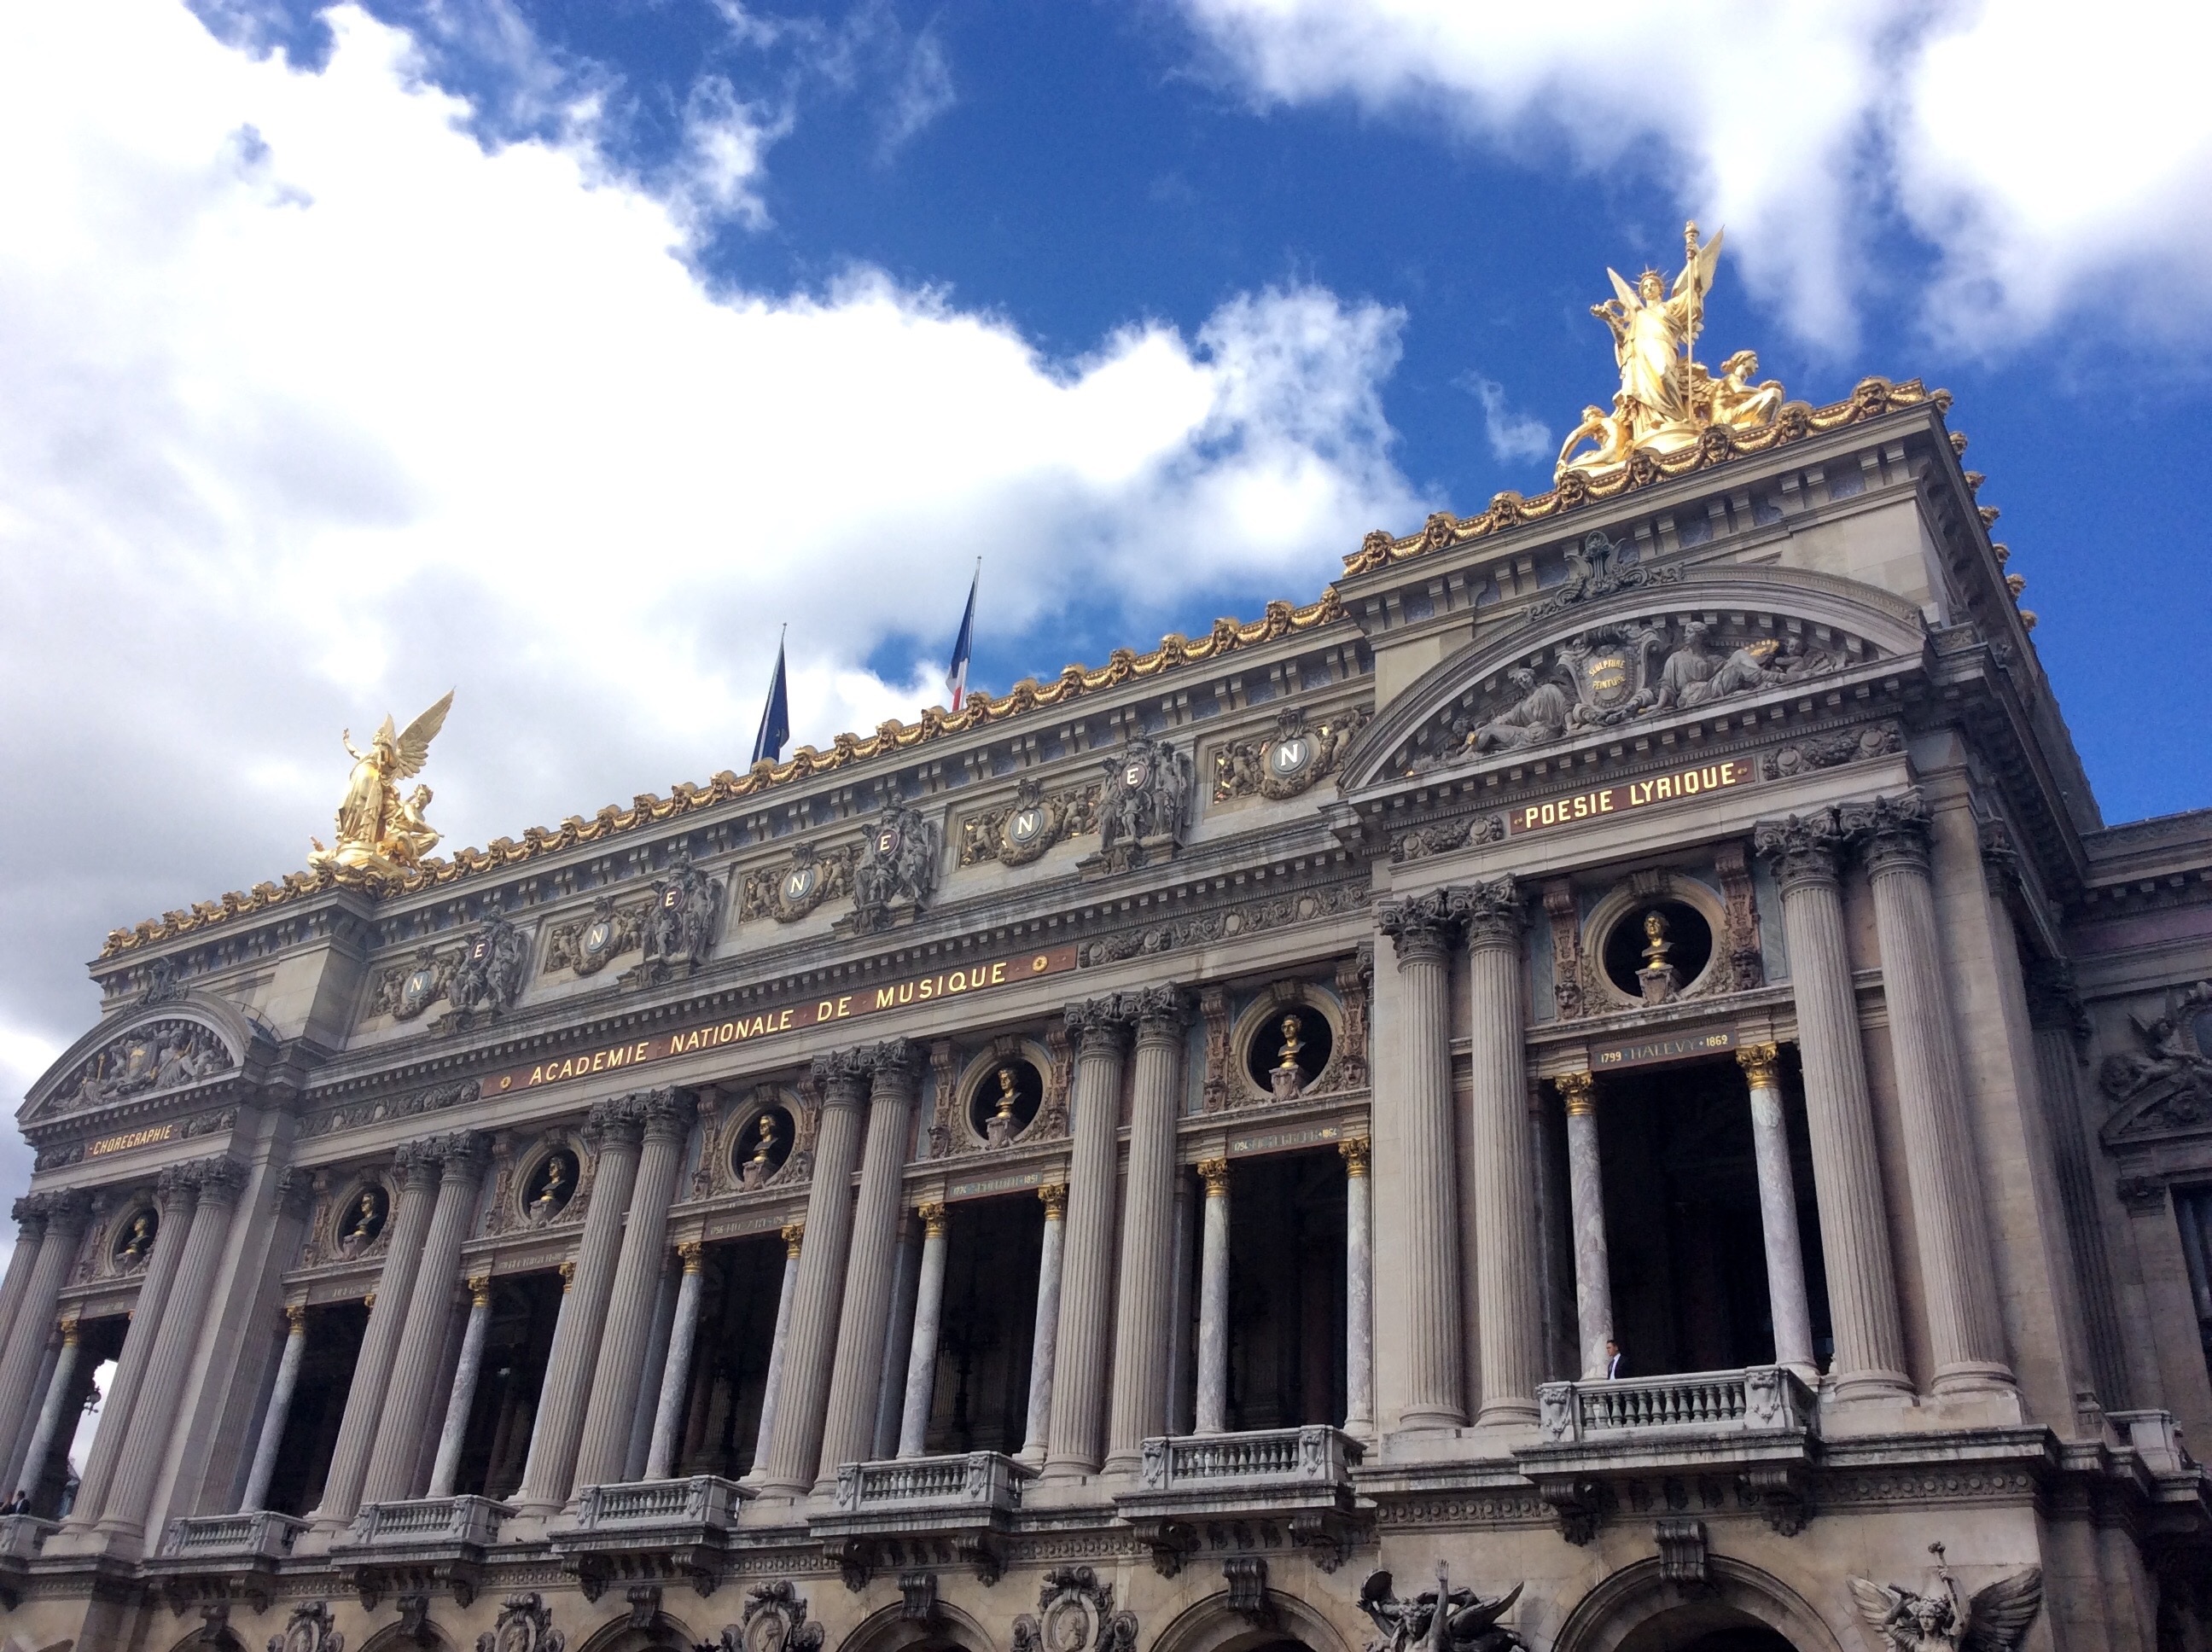
work, music, architecture, building, palace, paris, france, opera house, landmark, facade, tourism, national, basilica, academy, classical architecture, ancient history, human settlement